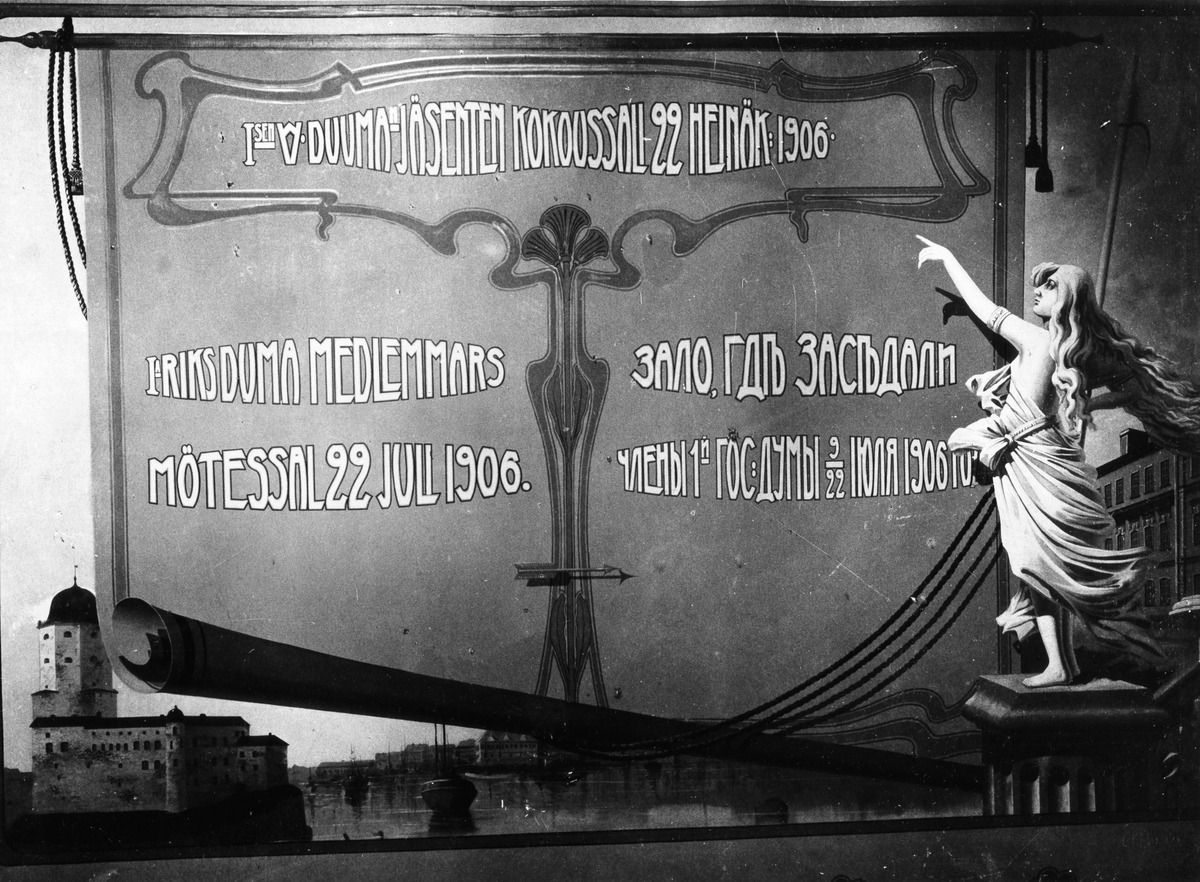
Ravintola Kaisaniemi
sisällön kuvaus: Ravintola Kaisaniemi. Kuva taulusta, jossa teksti: I:sen V-duuman jäsenten

kokoussali 22. heinäk. 1906. mustavalkoinen
Ajankohta: kuvausaika 1900 -luvun alku
Paikka: Suomi, Uusimaa, Helsinki, Kluuvi Helsinki, Kaisaniemen puisto
Aiheet: ravintolat, opasteet, kokoukset, maalaukset